Christophe (singer)

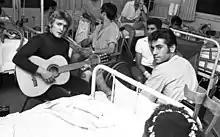
Christophe (furthest left) performing in Israel in 1969

Daniel Bevilacqua (13 October 1945 – 16 April 2020), better known by the stage name Christophe, was a French singer and songwriter.